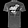
Label: T - shirt / top